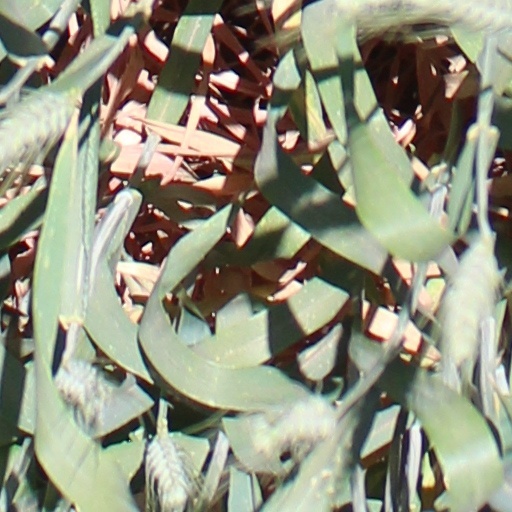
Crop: wheat